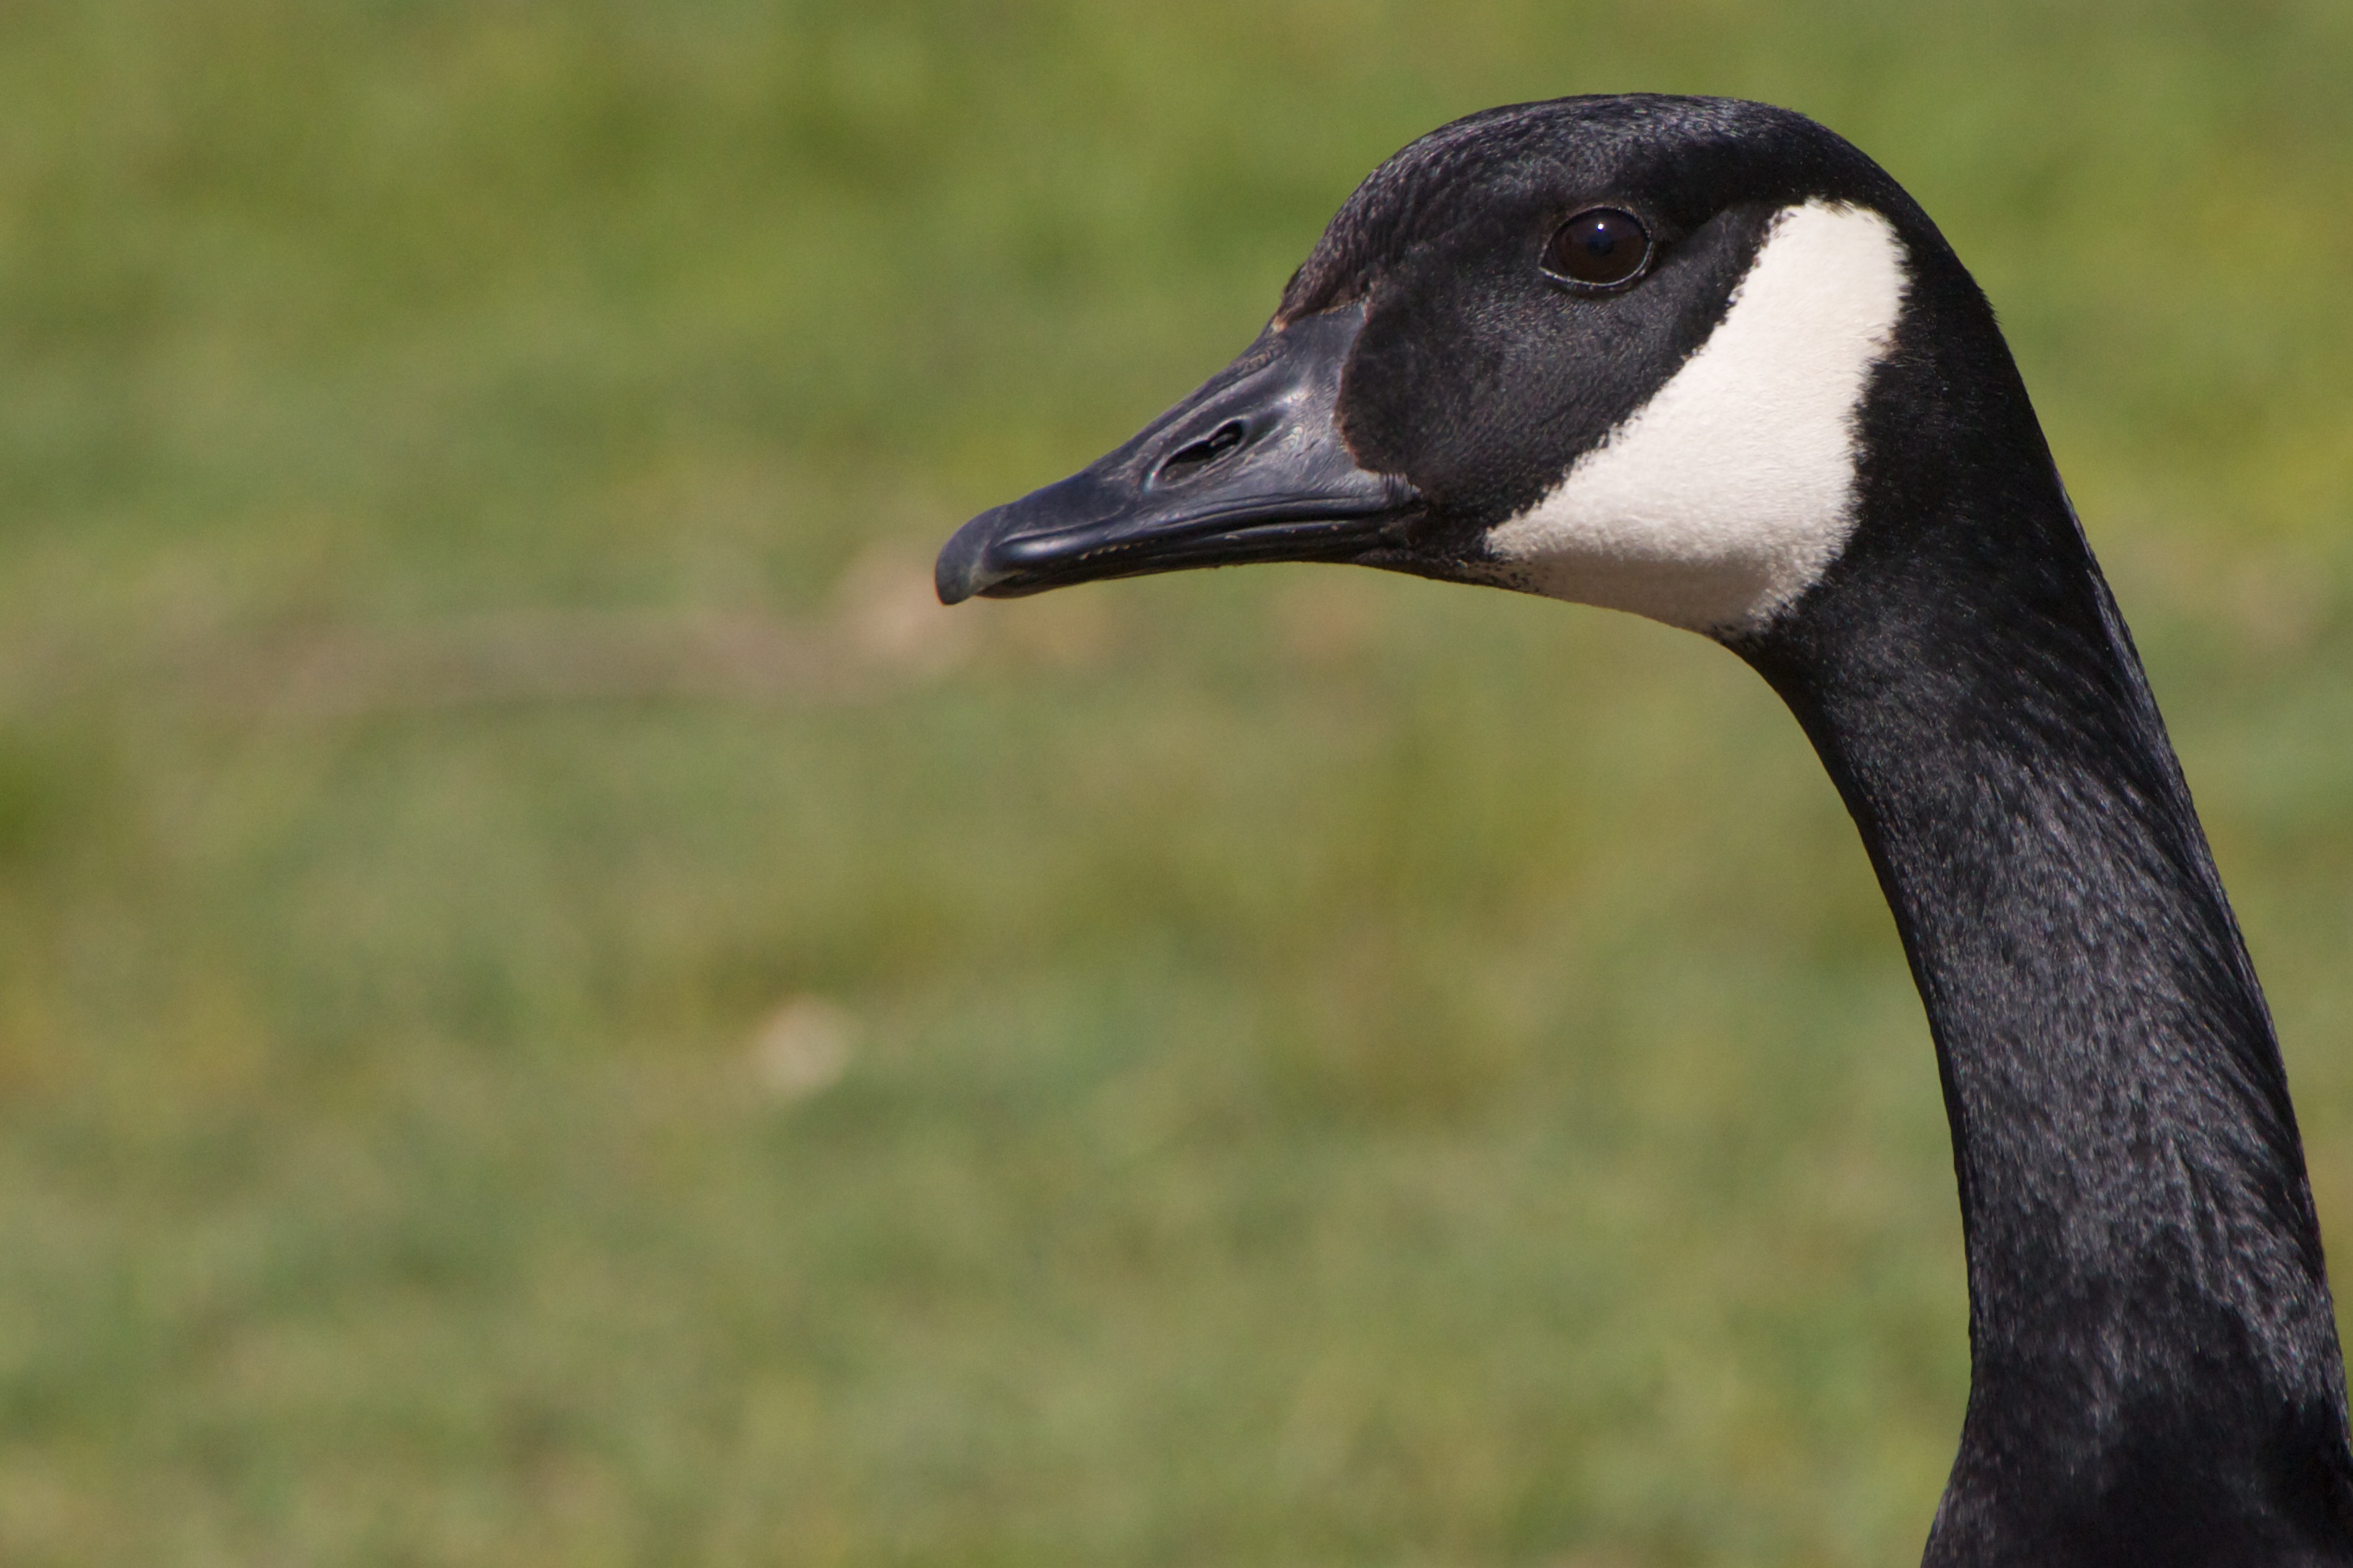
bird, wildlife, beak, fauna, duck, goose, vertebrate, waterfowl, water bird, ducks geese and swans